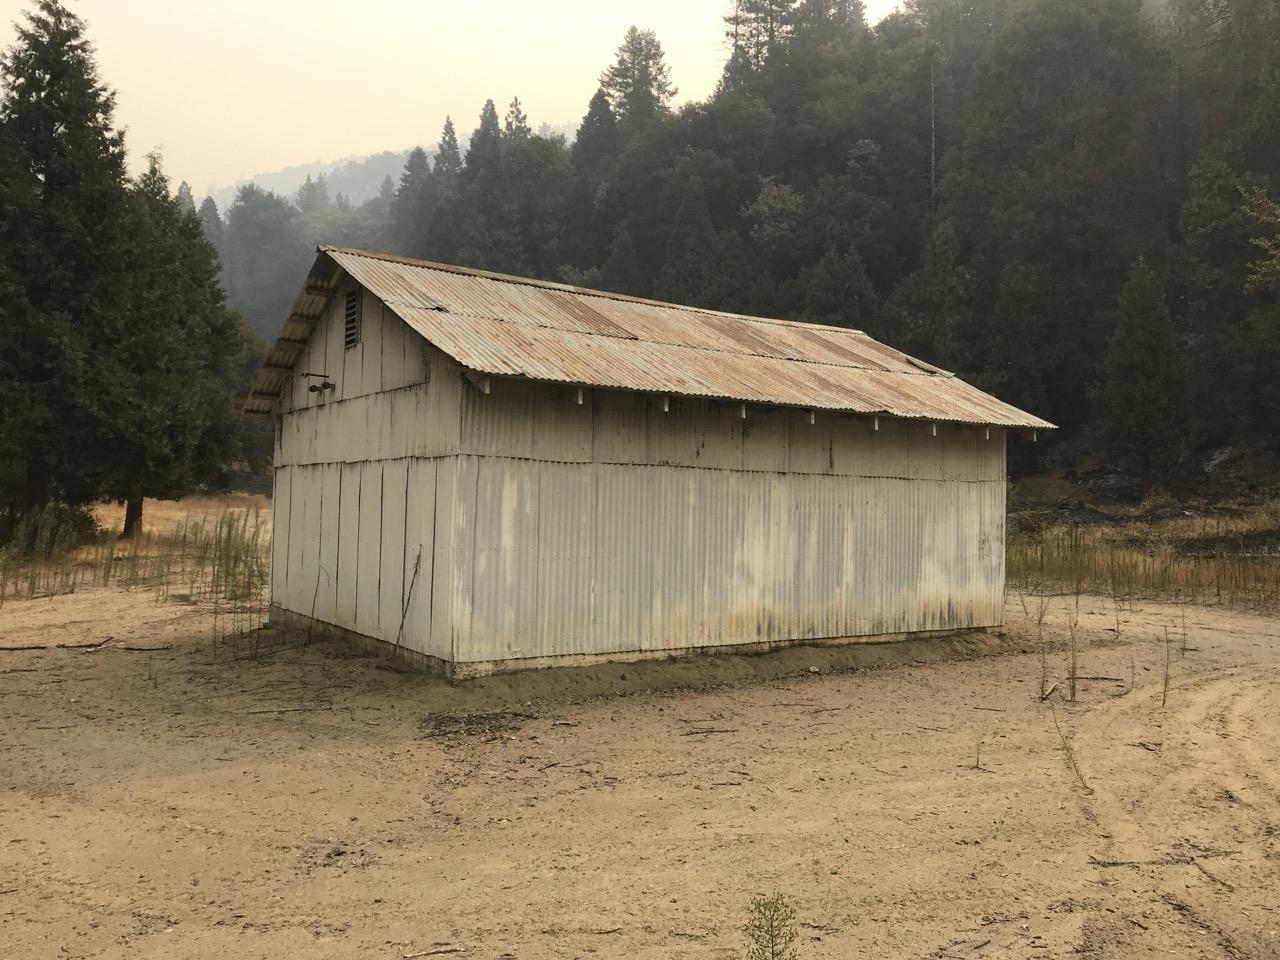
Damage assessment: no_damage